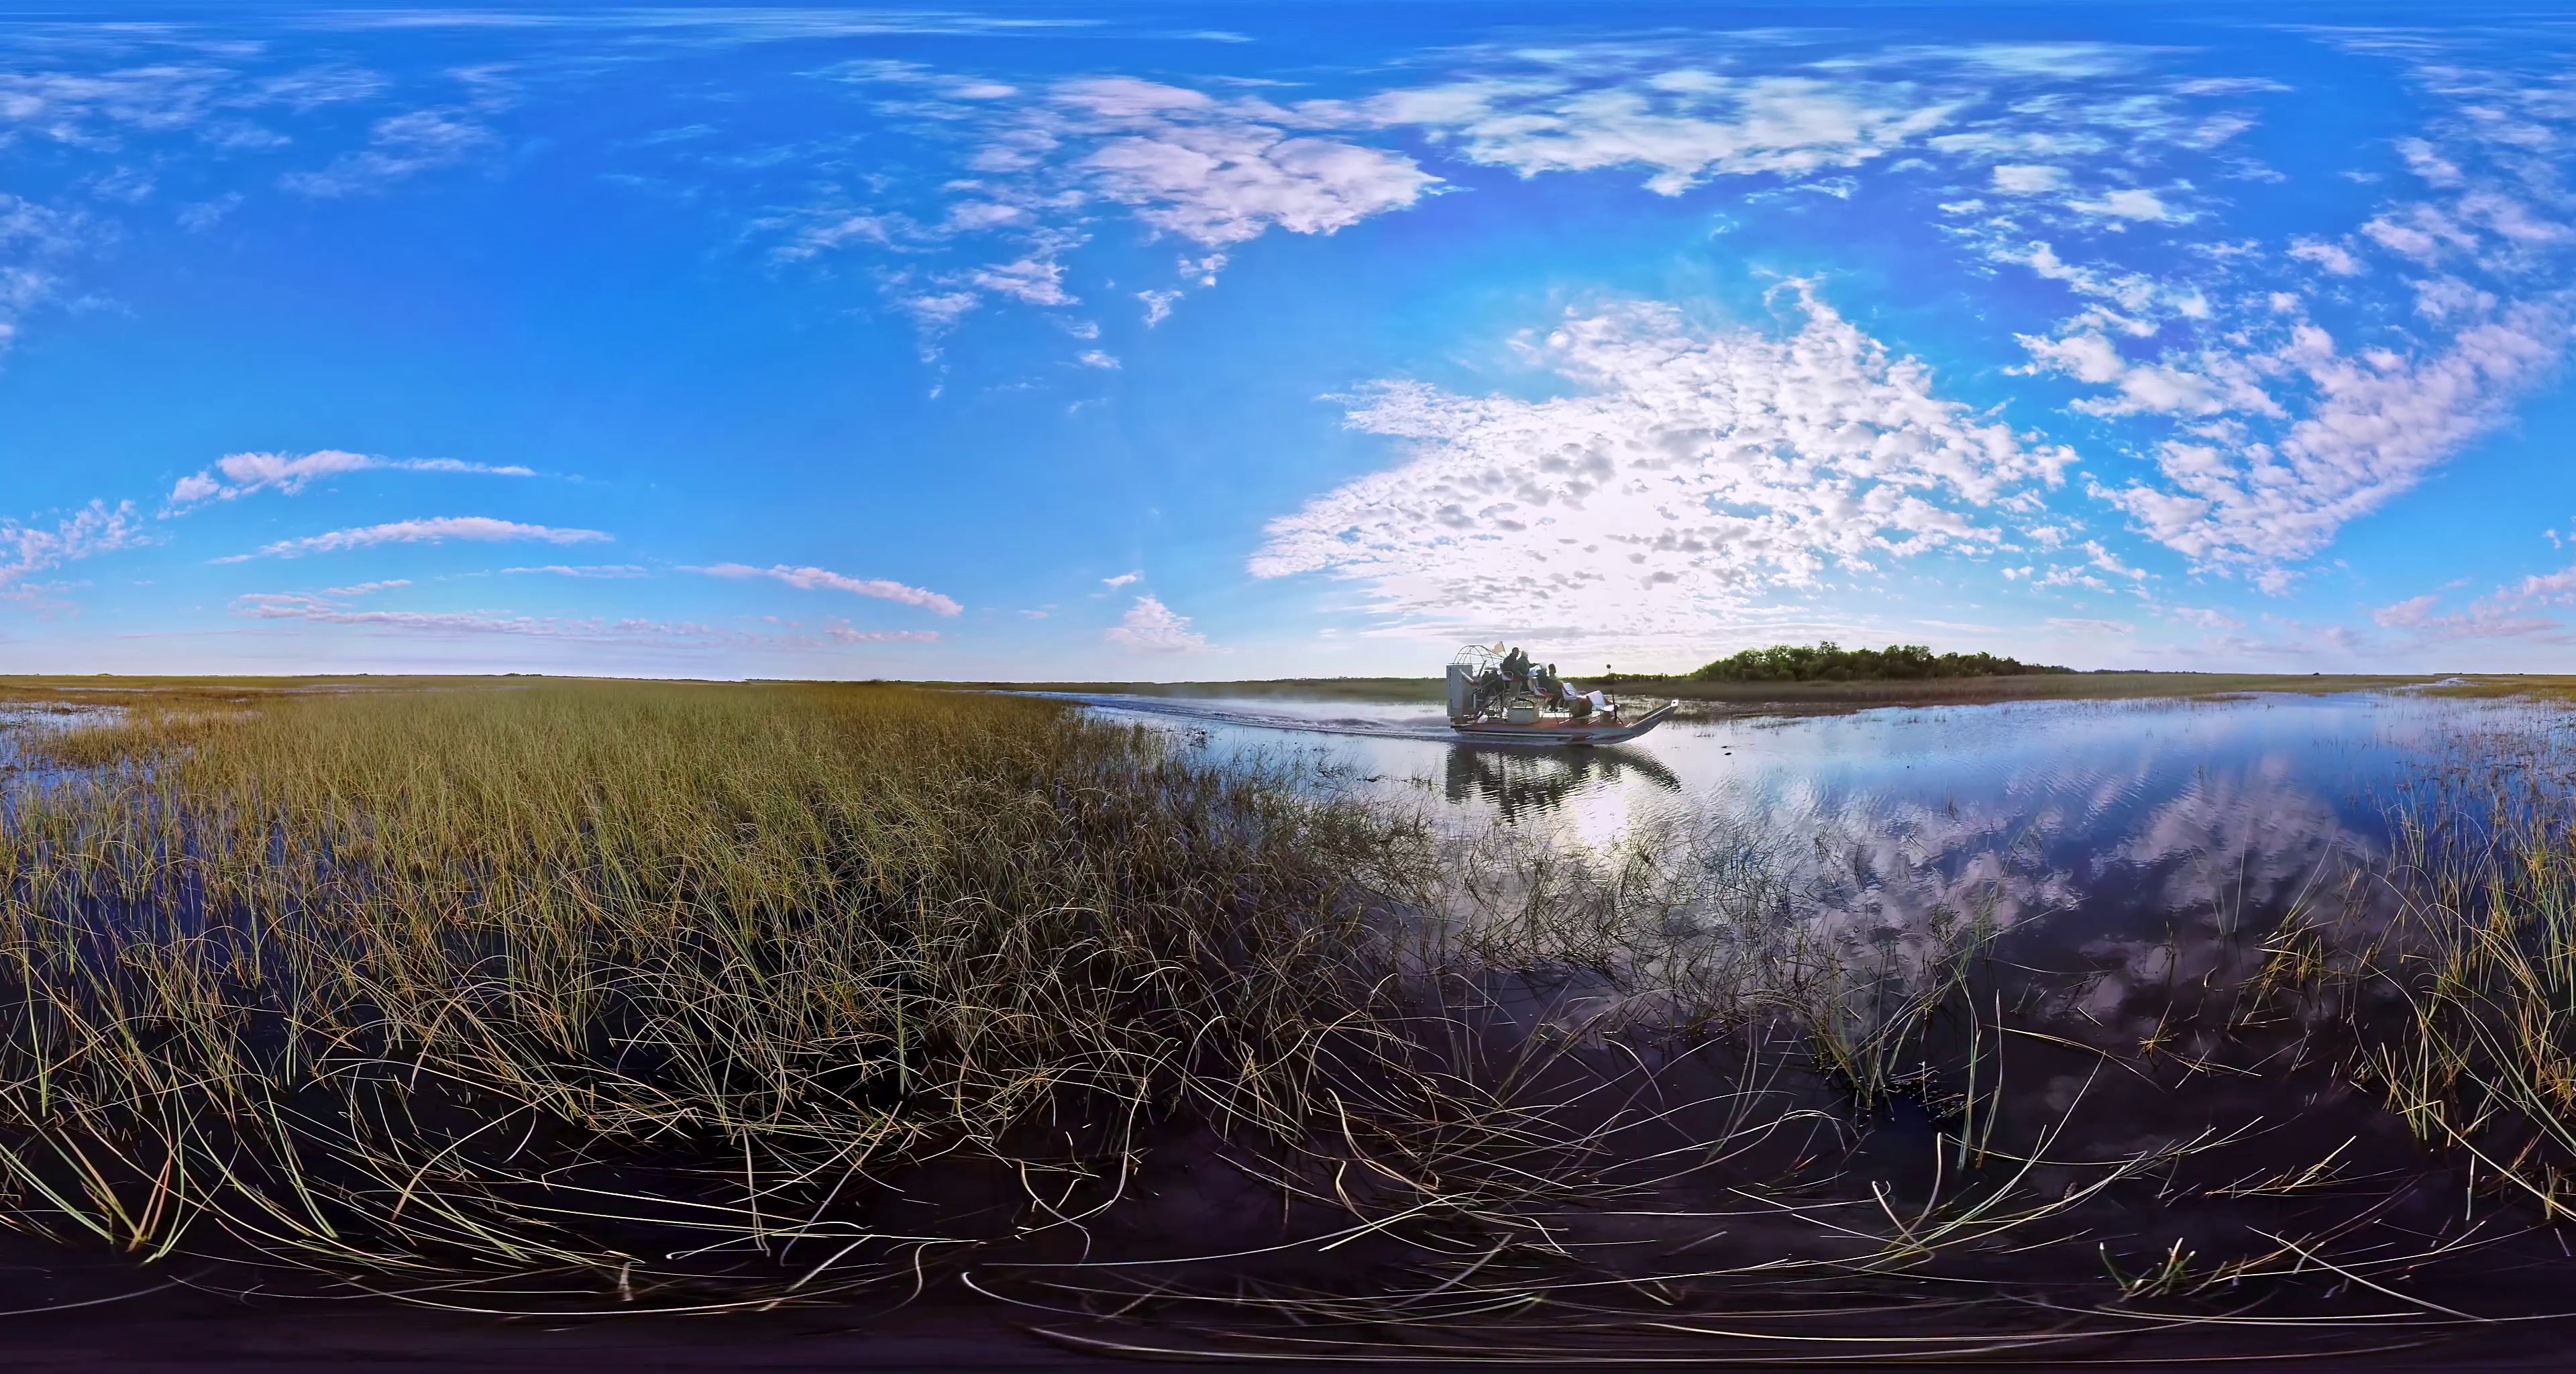
Referred object: Ships on water

Referred object: Look slightly to the right to see the airboat on the water.

Referred object: the airboat opposite the tree-covered island